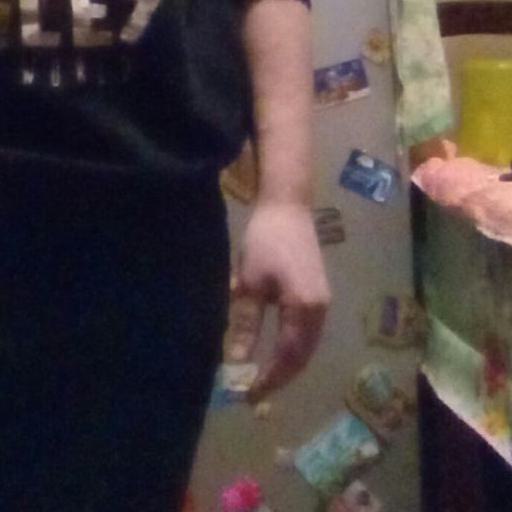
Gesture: no_gesture